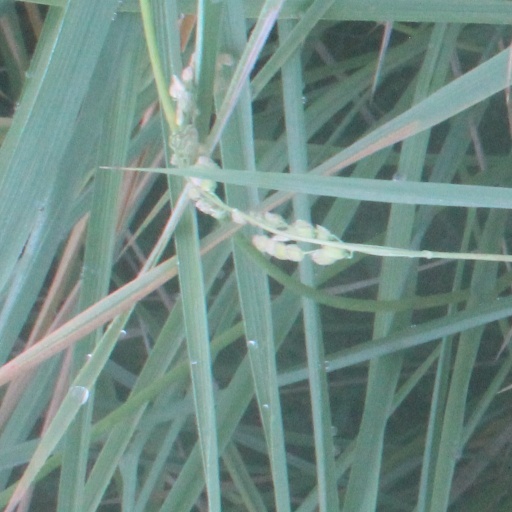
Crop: rice